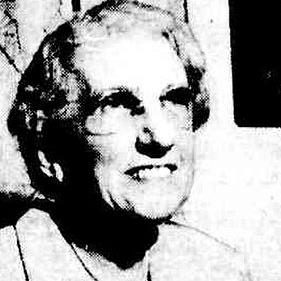
Age: 67